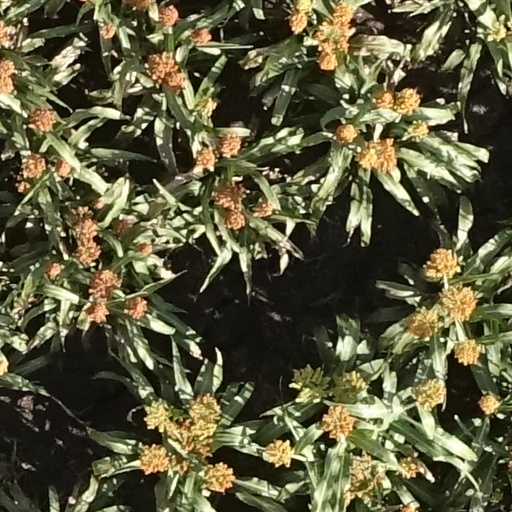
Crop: sorghum